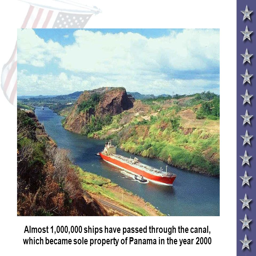
ships have passed through the canal , which became sole property in the year